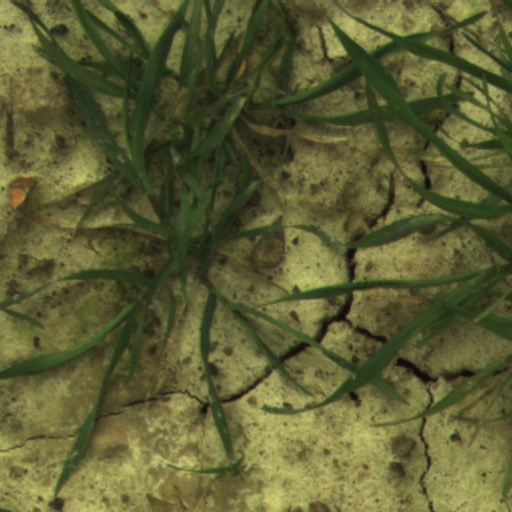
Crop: wheat